Tarih-i Üngürüs

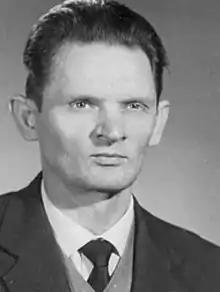
Endre K. Grandpierre (1916–2003)

In the first pages of his chronicle, Mahmud narrates that during the 1543 Ottoman campaign, Székesfehérvár ("Ustulni Belġırad") was captured among other important Hungarian cities, where a Latin-language book was found, which told the history of Hungary ("Üngürüs province") since the beginnings. The chronicle listed the Hungarian kings, their fights, reign and successions, in addition to the name history of Buda ("Budin"). Therefore, Mahmud Tercüman decided to translate the book and recommended it to the attention of Suleiman. Consequently, Mahmud wrote his chronicle sometime between 1543 and 1566 (Suleiman's death), most likely in the 1550s or early 1560s.